Kenneth M. Taylor

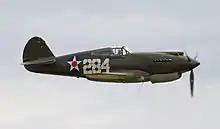
A Curtiss P-40 Tomahawk similar to the planes used by Taylor and Welch

Prior to the attack on Pearl Harbor on December 7, 1941, Taylor spent the night before playing poker and dancing at the officers' club at Wheeler with fellow pilot George Welch, and did not go to sleep until 6:30 a.m. local time. Taylor and Welch awoke less than an hour and a half later at 7:55 a.m. to the sounds of low-flying planes, machine-gun fire, and explosions. Lt. Taylor quickly put on his tuxedo pants from the night before and called Haleiwa Auxiliary Air Field, where eighteen P-40B fighters were located. Without orders, he told the ground crews to get two P-40s armed and ready for takeoff. The new Buick he drove was strafed by Japanese aircraft as the two pilots sped the to Haleiwa; Taylor at times reached speeds of . At the airstrip, they climbed into their Curtiss P-40B Warhawk fighters, which were fueled but armed with only .30 cal Browning ammunition.